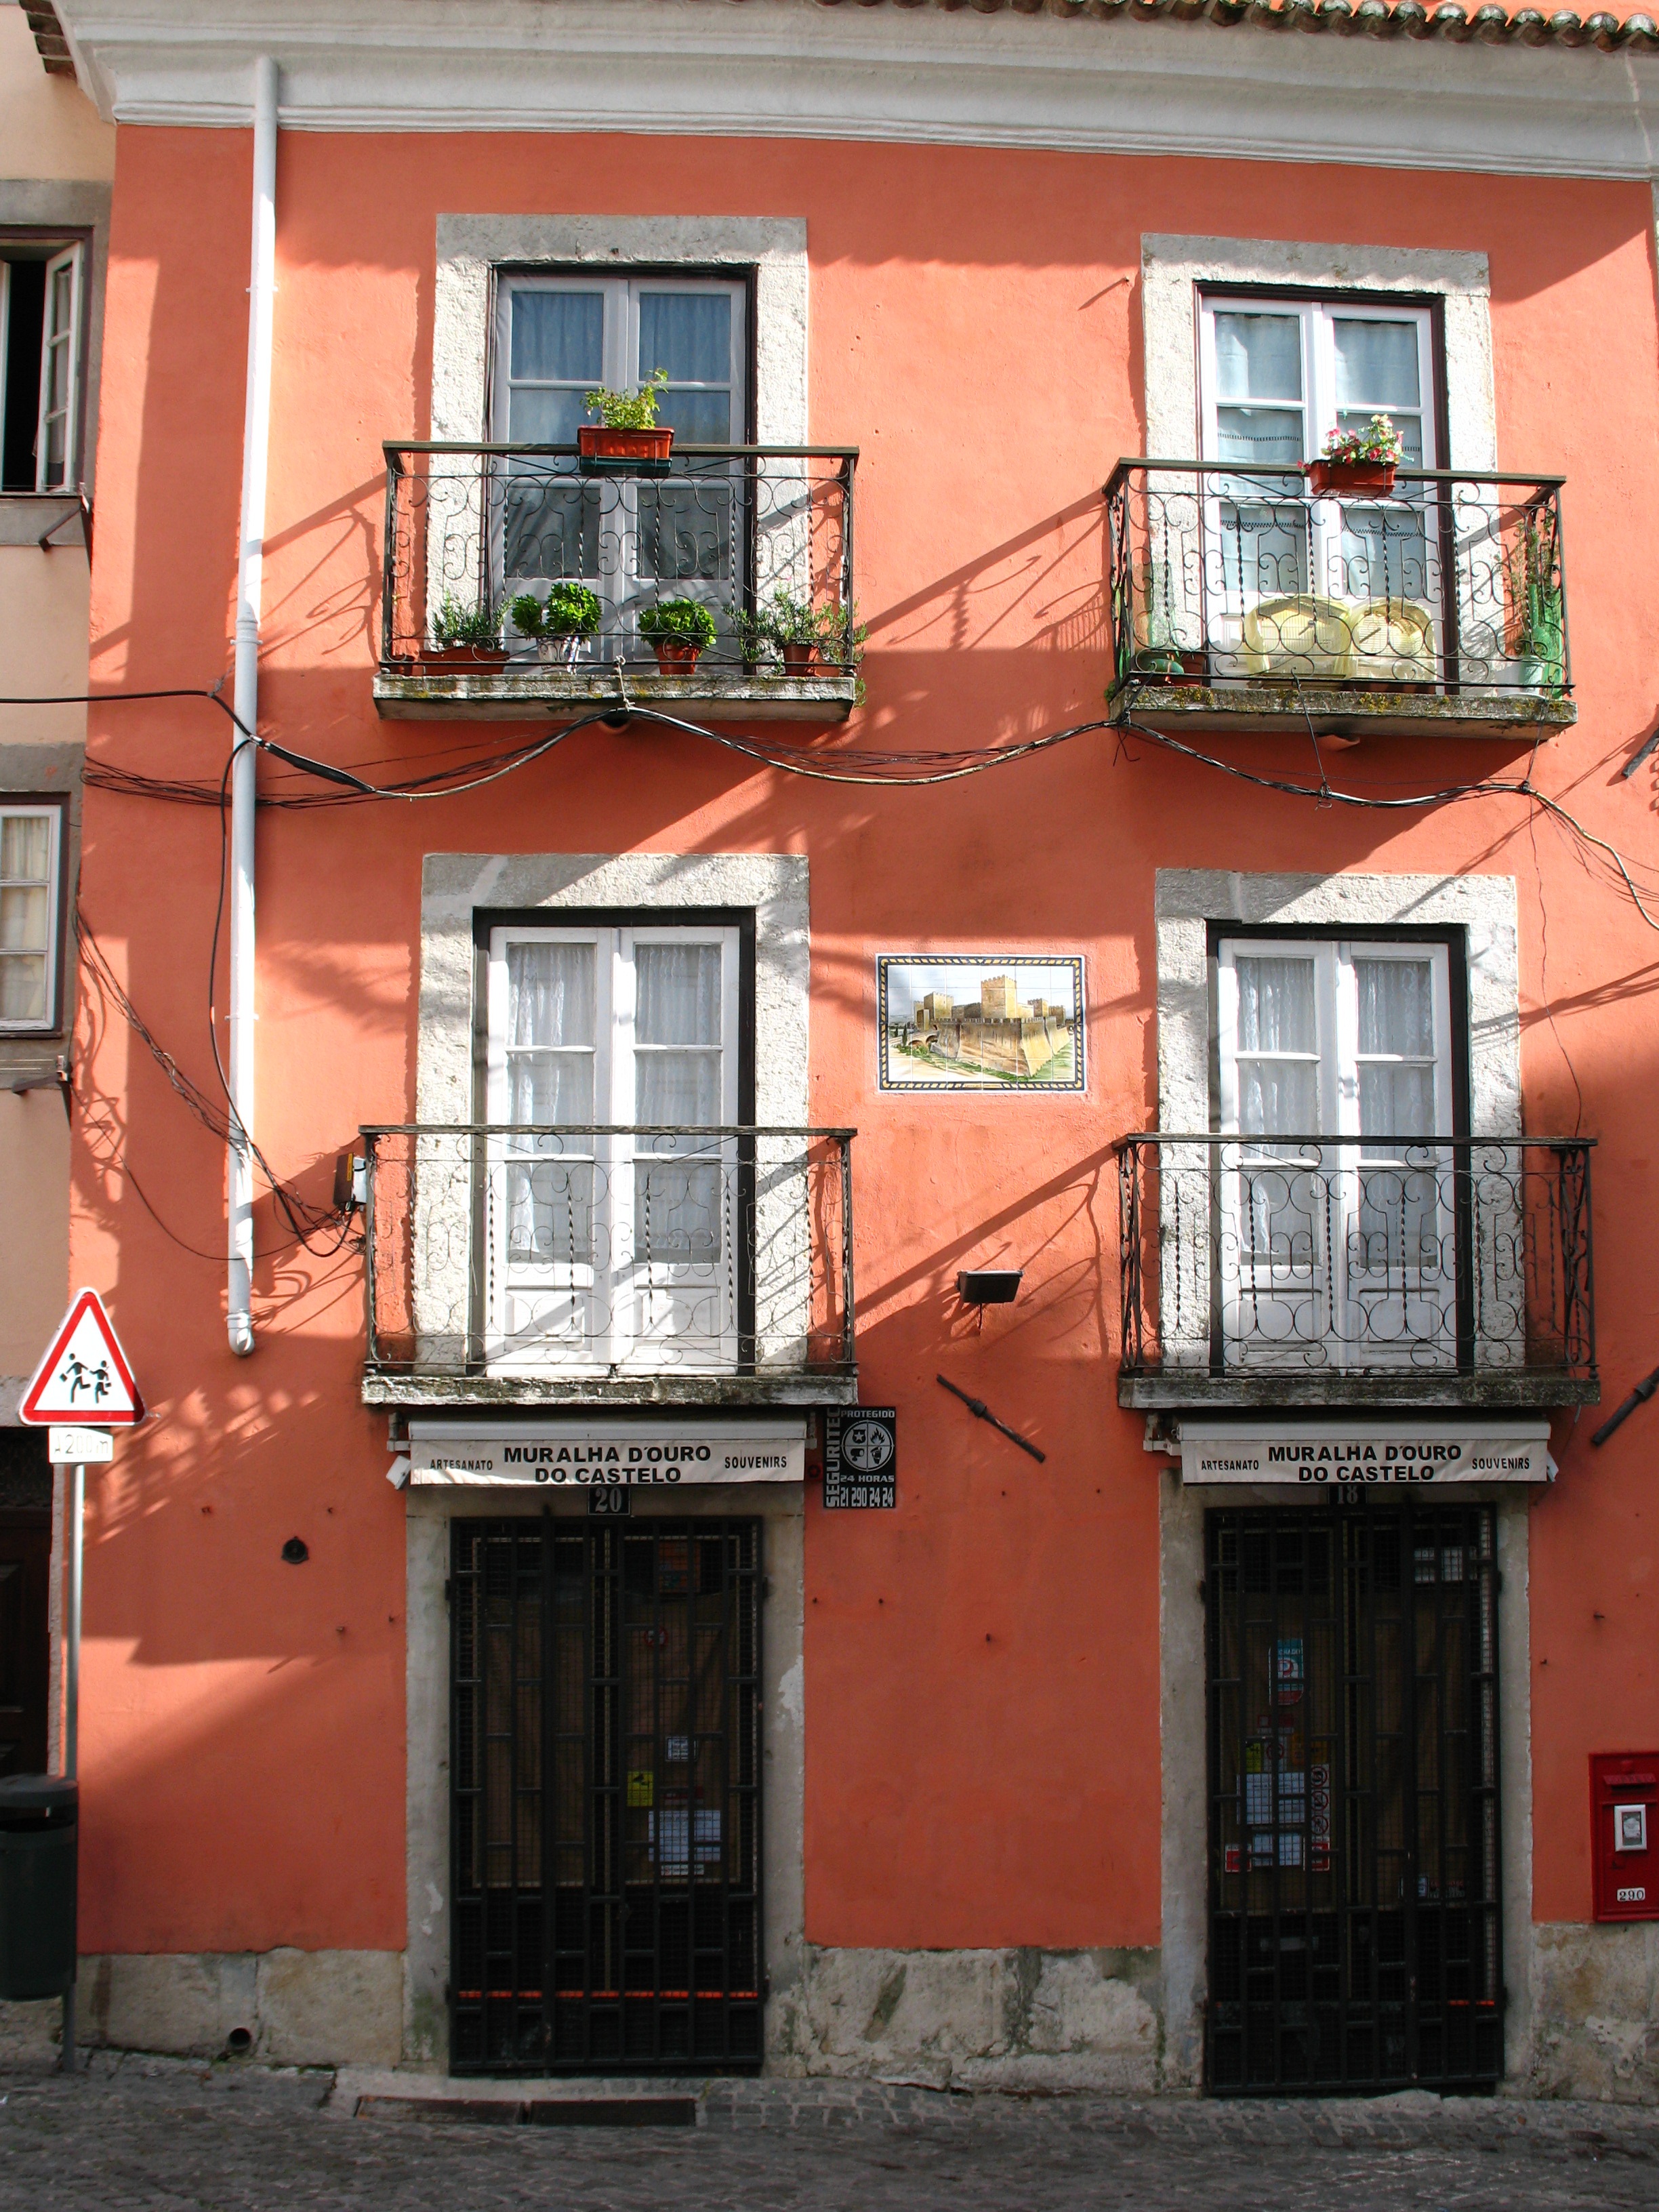
architecture, road, street, house, window, town, building, alley, home, wall, balcony, color, facade, property, apartment, portugal, lisbon, neighbourhood, urban area, residential area